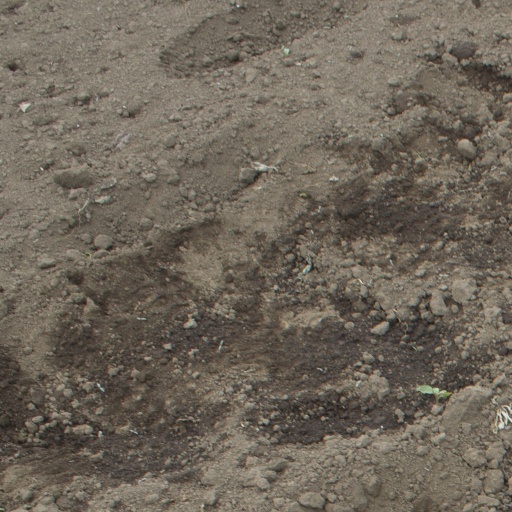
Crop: soybean